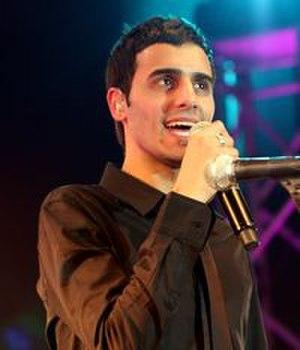
Idan Yaniv, né le 18 octobre 1986 à Tel Aviv-Jaffa de parents juifs de Boukhara, est un chanteur israélien.